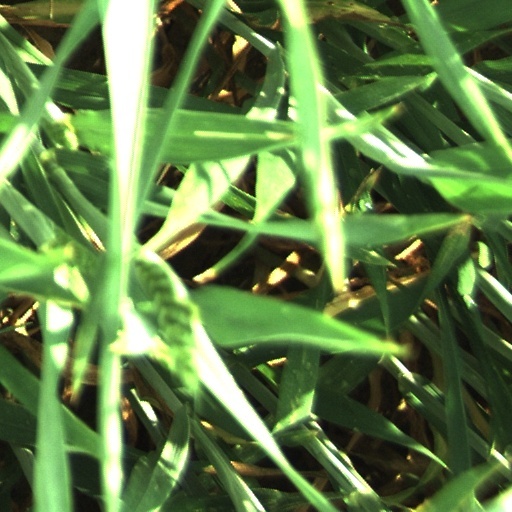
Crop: wheat